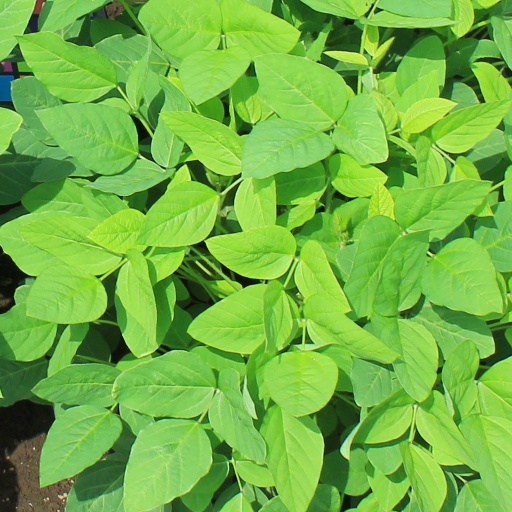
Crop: soybean